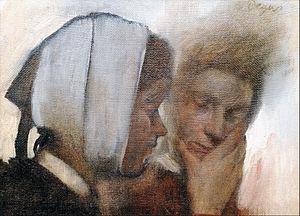
On appelle « Première exposition des peintres impressionnistes », une manifestation culturelle française organisée par la Société anonyme des artistes peintres, sculpteurs et graveurs du 15 avril au 15 mai 1874 au 35 boulevard des Capucines à Paris dans les studios d'un célèbre écrivain et photographe de l'époque, Nadar. Originellement, cette exposition ne porte aucun qualifiant officiel : ce sont les critiques d'art, qui, après coup, par voie de presse, appelèrent cet événement « l'Exposition des impressionnistes ». Le mot impressionnisme est le nom péjoratif qui a été popularisé par un journaliste, Louis Leroy, et qui s'imposa, bien souvent contre l'avis même des artistes.
Hilaire Germain Edgar de Gas, dit Edgar Degas, né le 19 juillet 1834 à Paris et mort le 27 septembre 1917 dans la même ville, est un artiste peintre, graveur, sculpteur et photographe, naturaliste et impressionniste français.